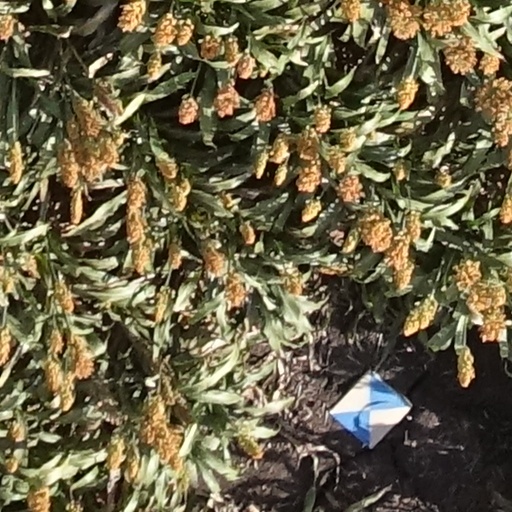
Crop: sorghum